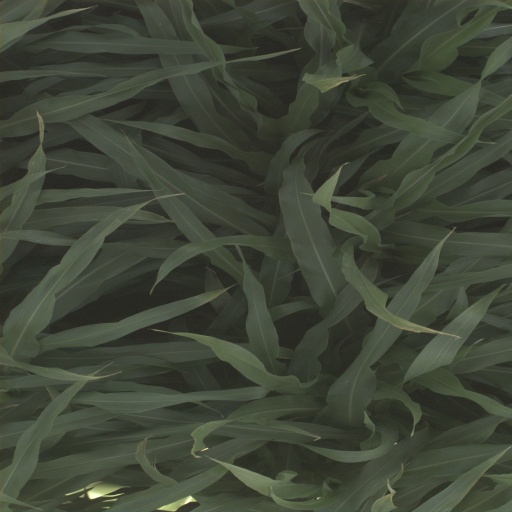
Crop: sorghum